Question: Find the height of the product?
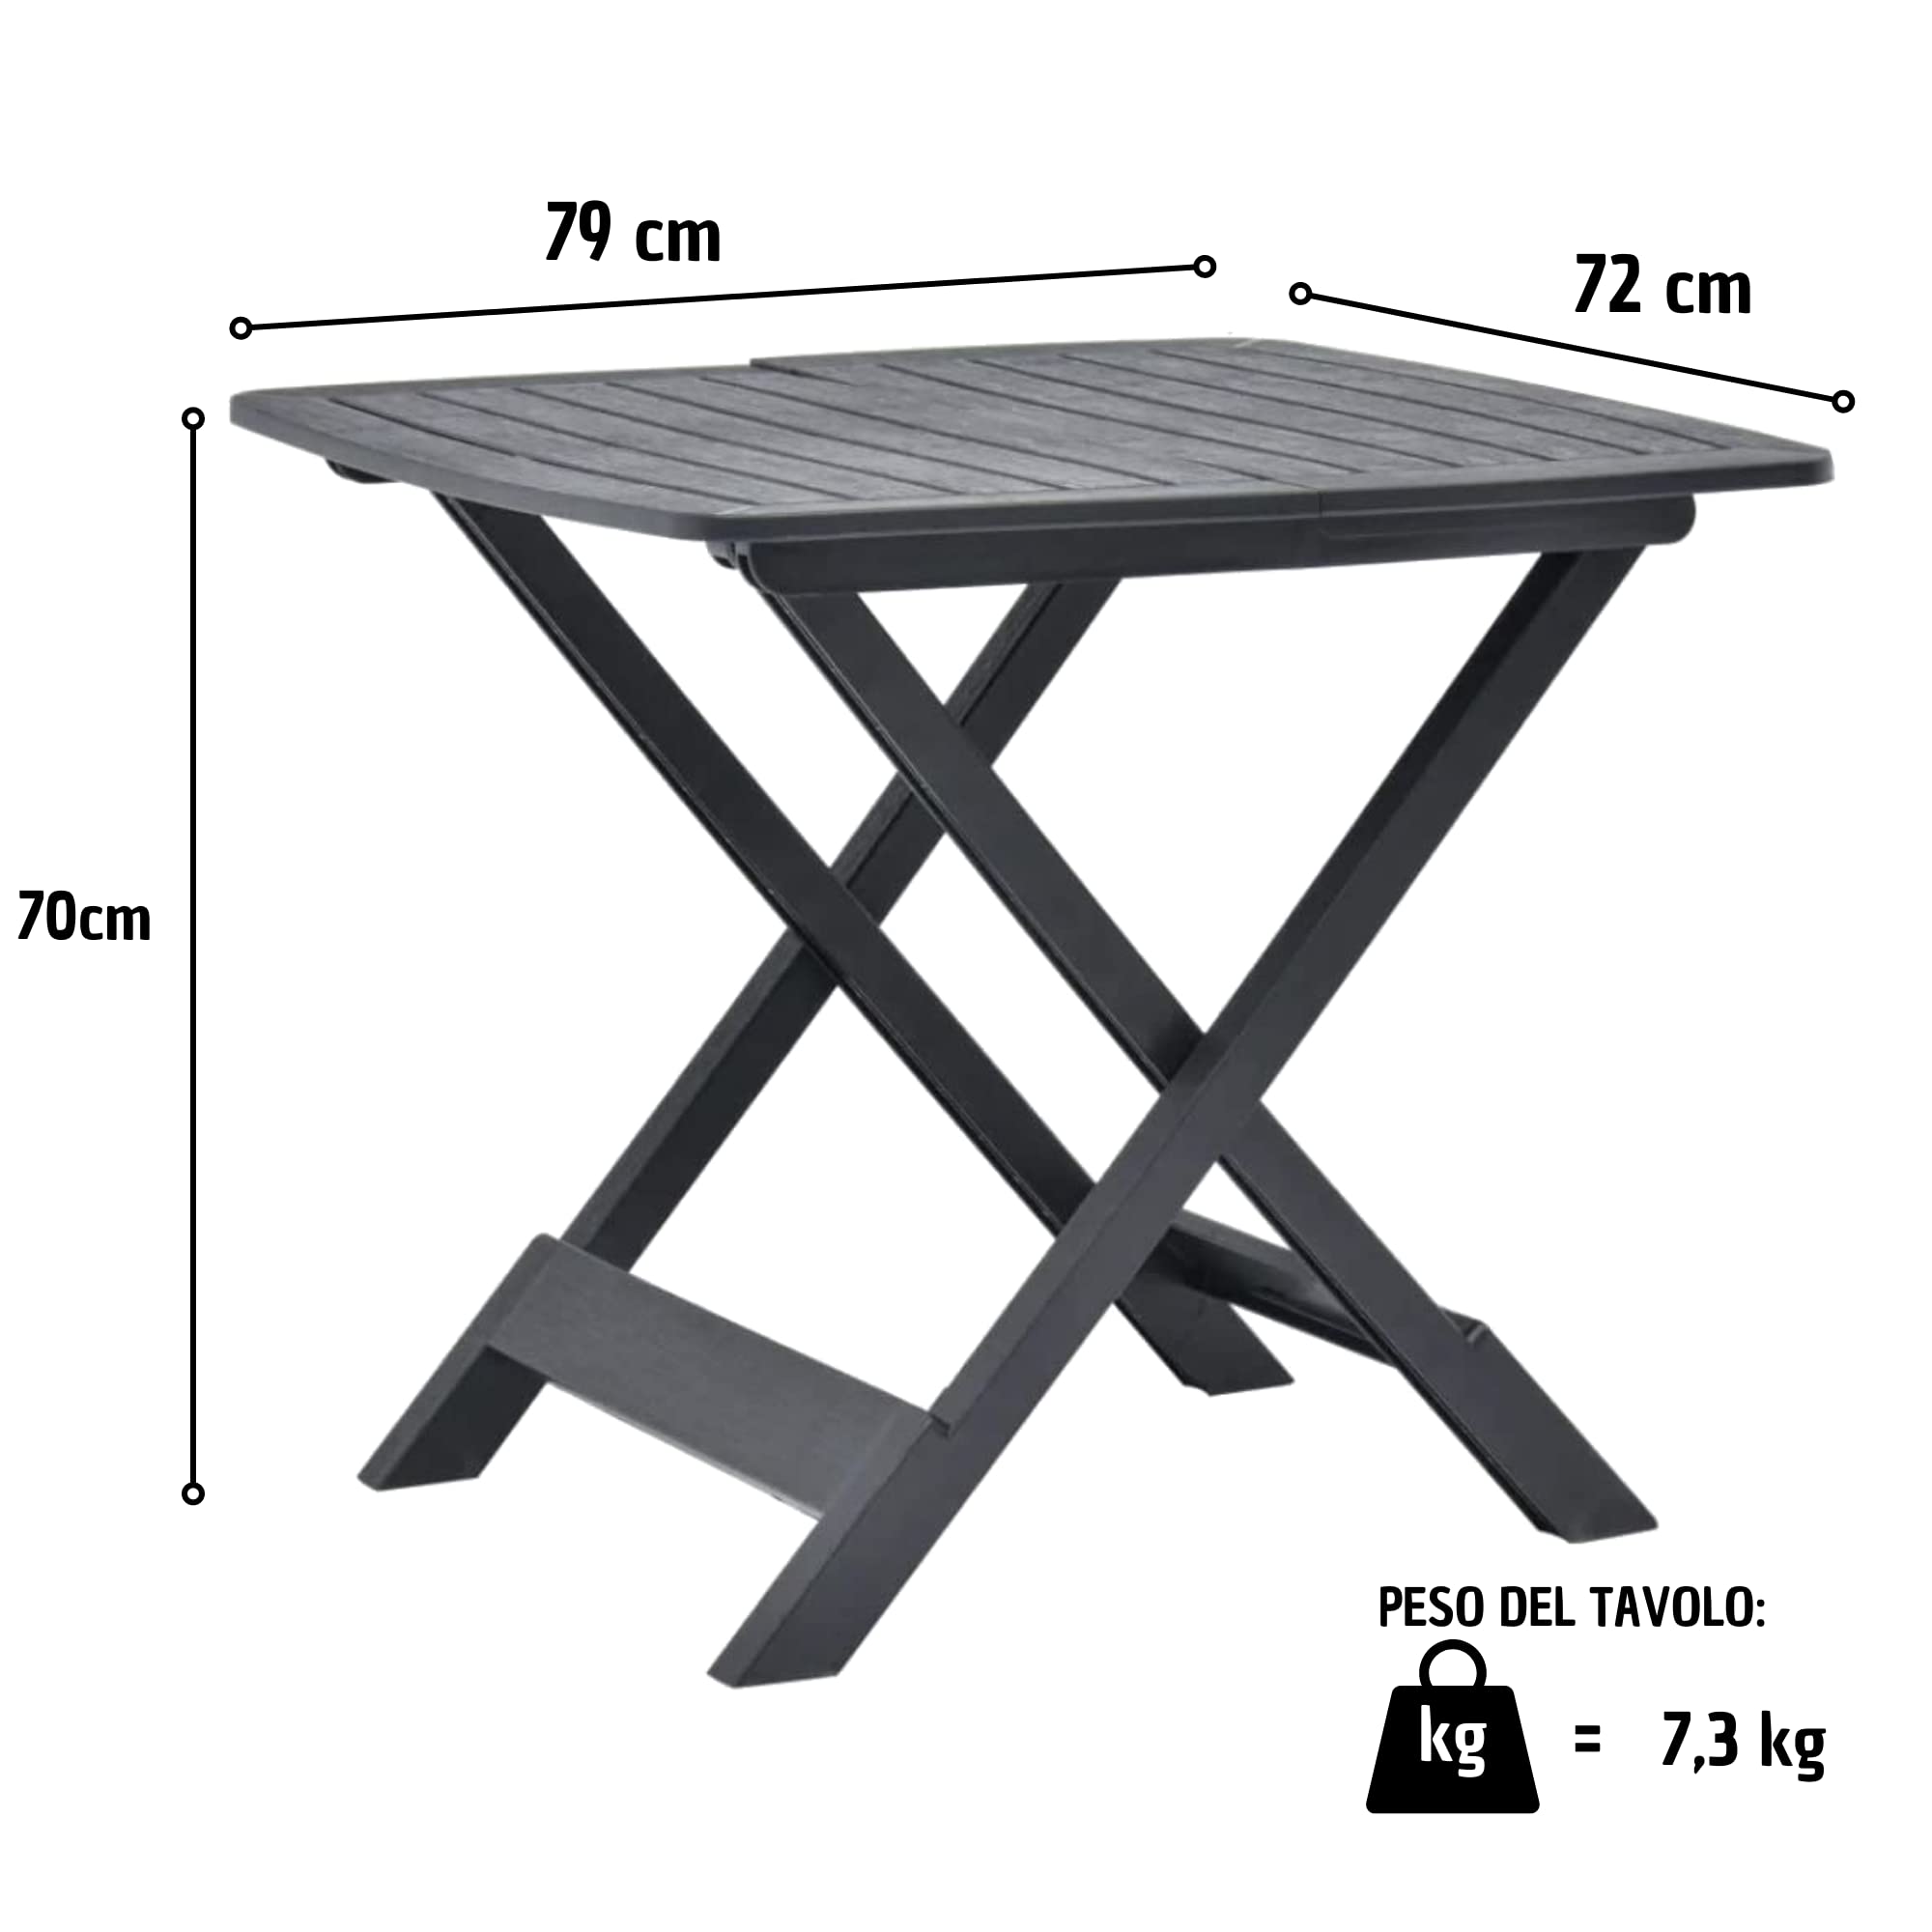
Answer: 70.0 centimetre